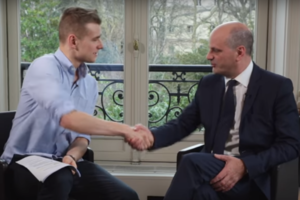
Rencontre Gaspard G et Jean-Michel Blanquer
Gaspard Guermonprez, dit Gaspard G, né le 12 décembre 1997 à Lille, est un entrepreneur, journaliste et vidéaste franco-canadien.